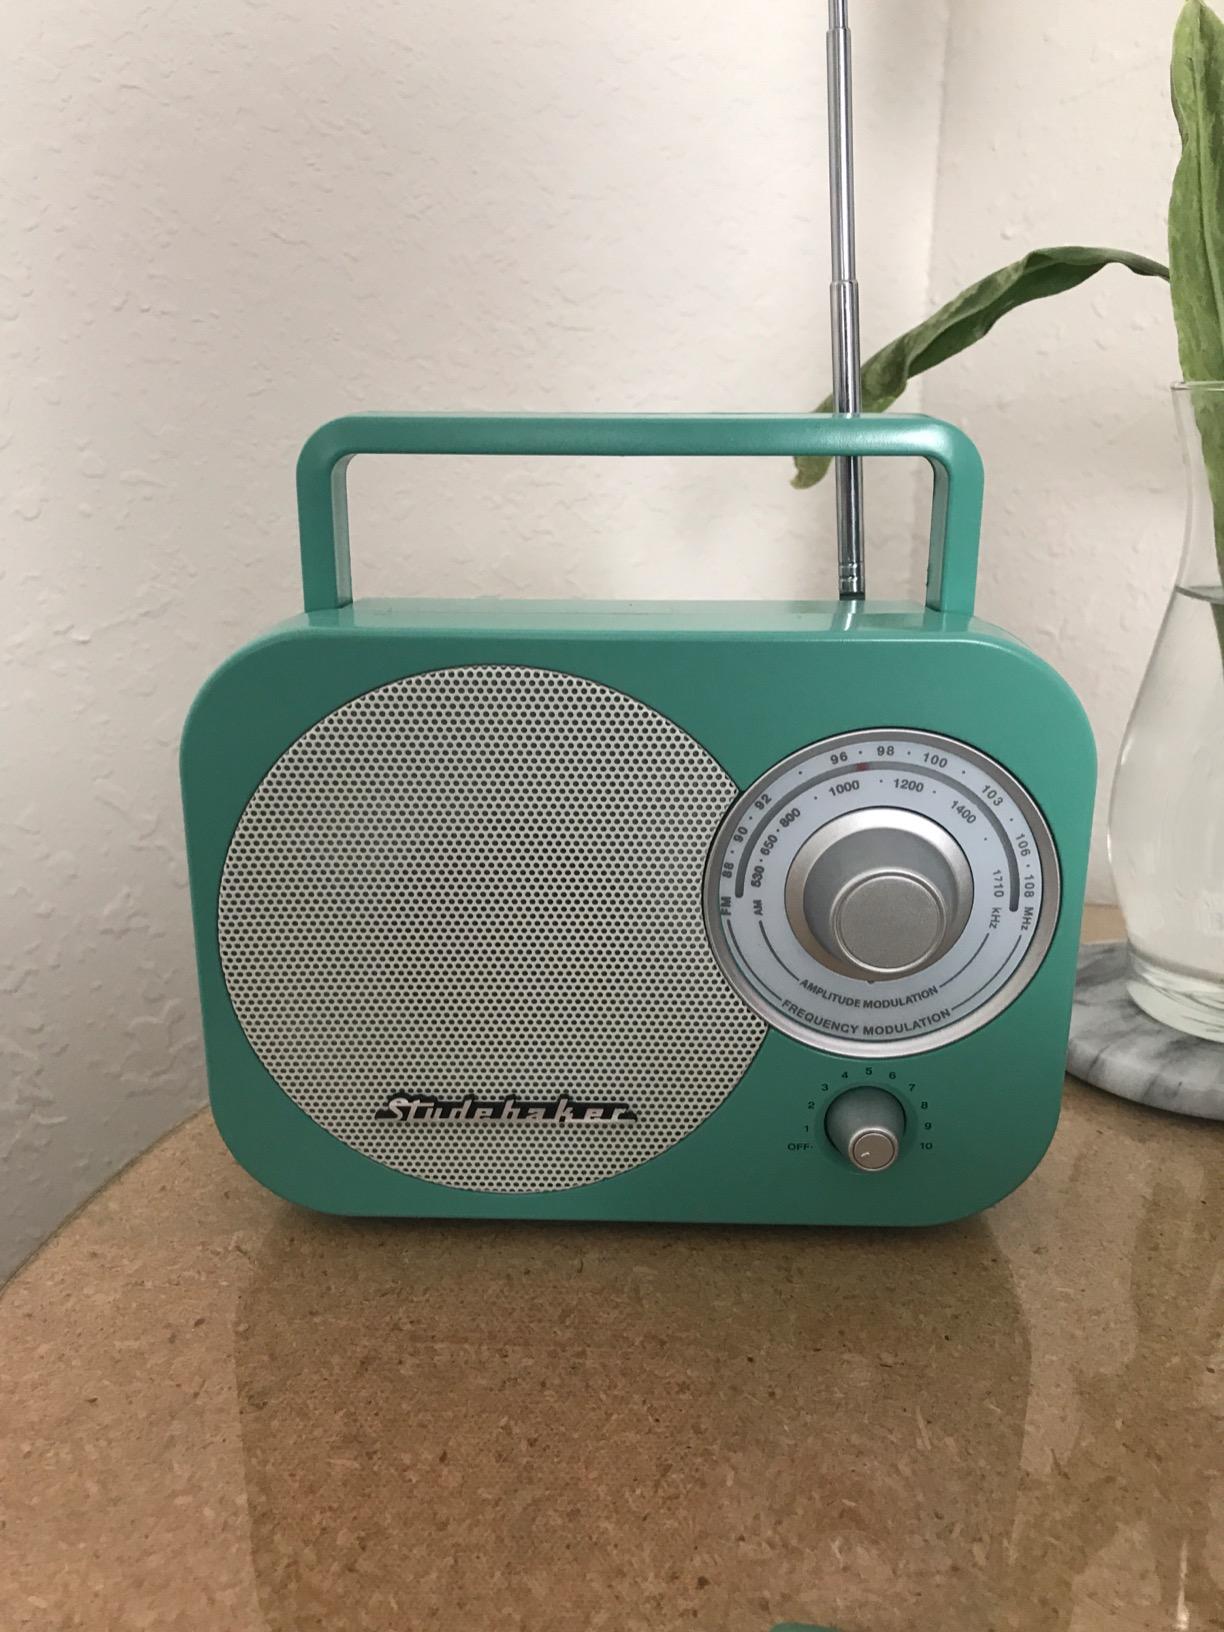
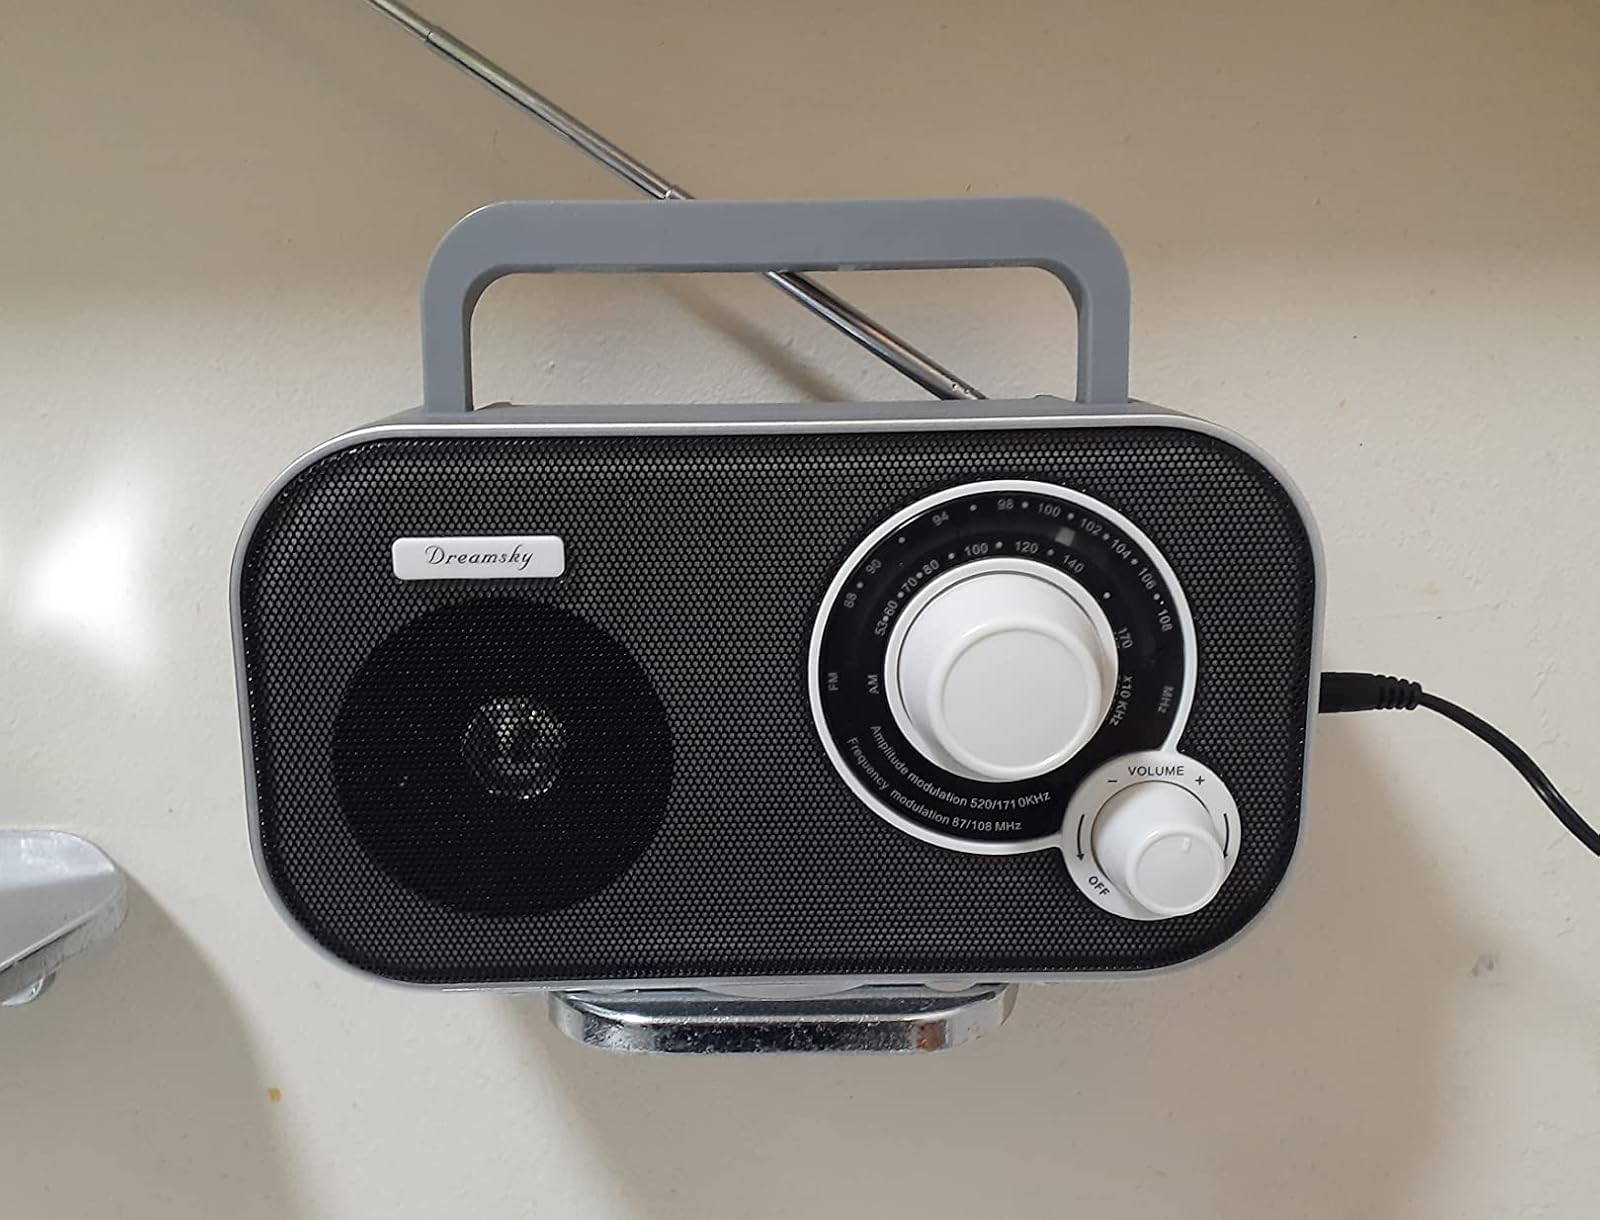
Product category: radio
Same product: no